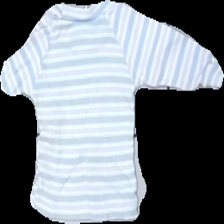
View: back
Type: Top
Category: Children
Brand: Fix (Lindex)
Colors: Blue, White, Pink
Material: 100% bomull
Pattern: Striped
Cut: C-collar
Size: 60
Season: All
Stains: Minor
Damage: gul fläck
Damage location: top center
Price range: <50
Recommended usage: Export
Description: randig tröja